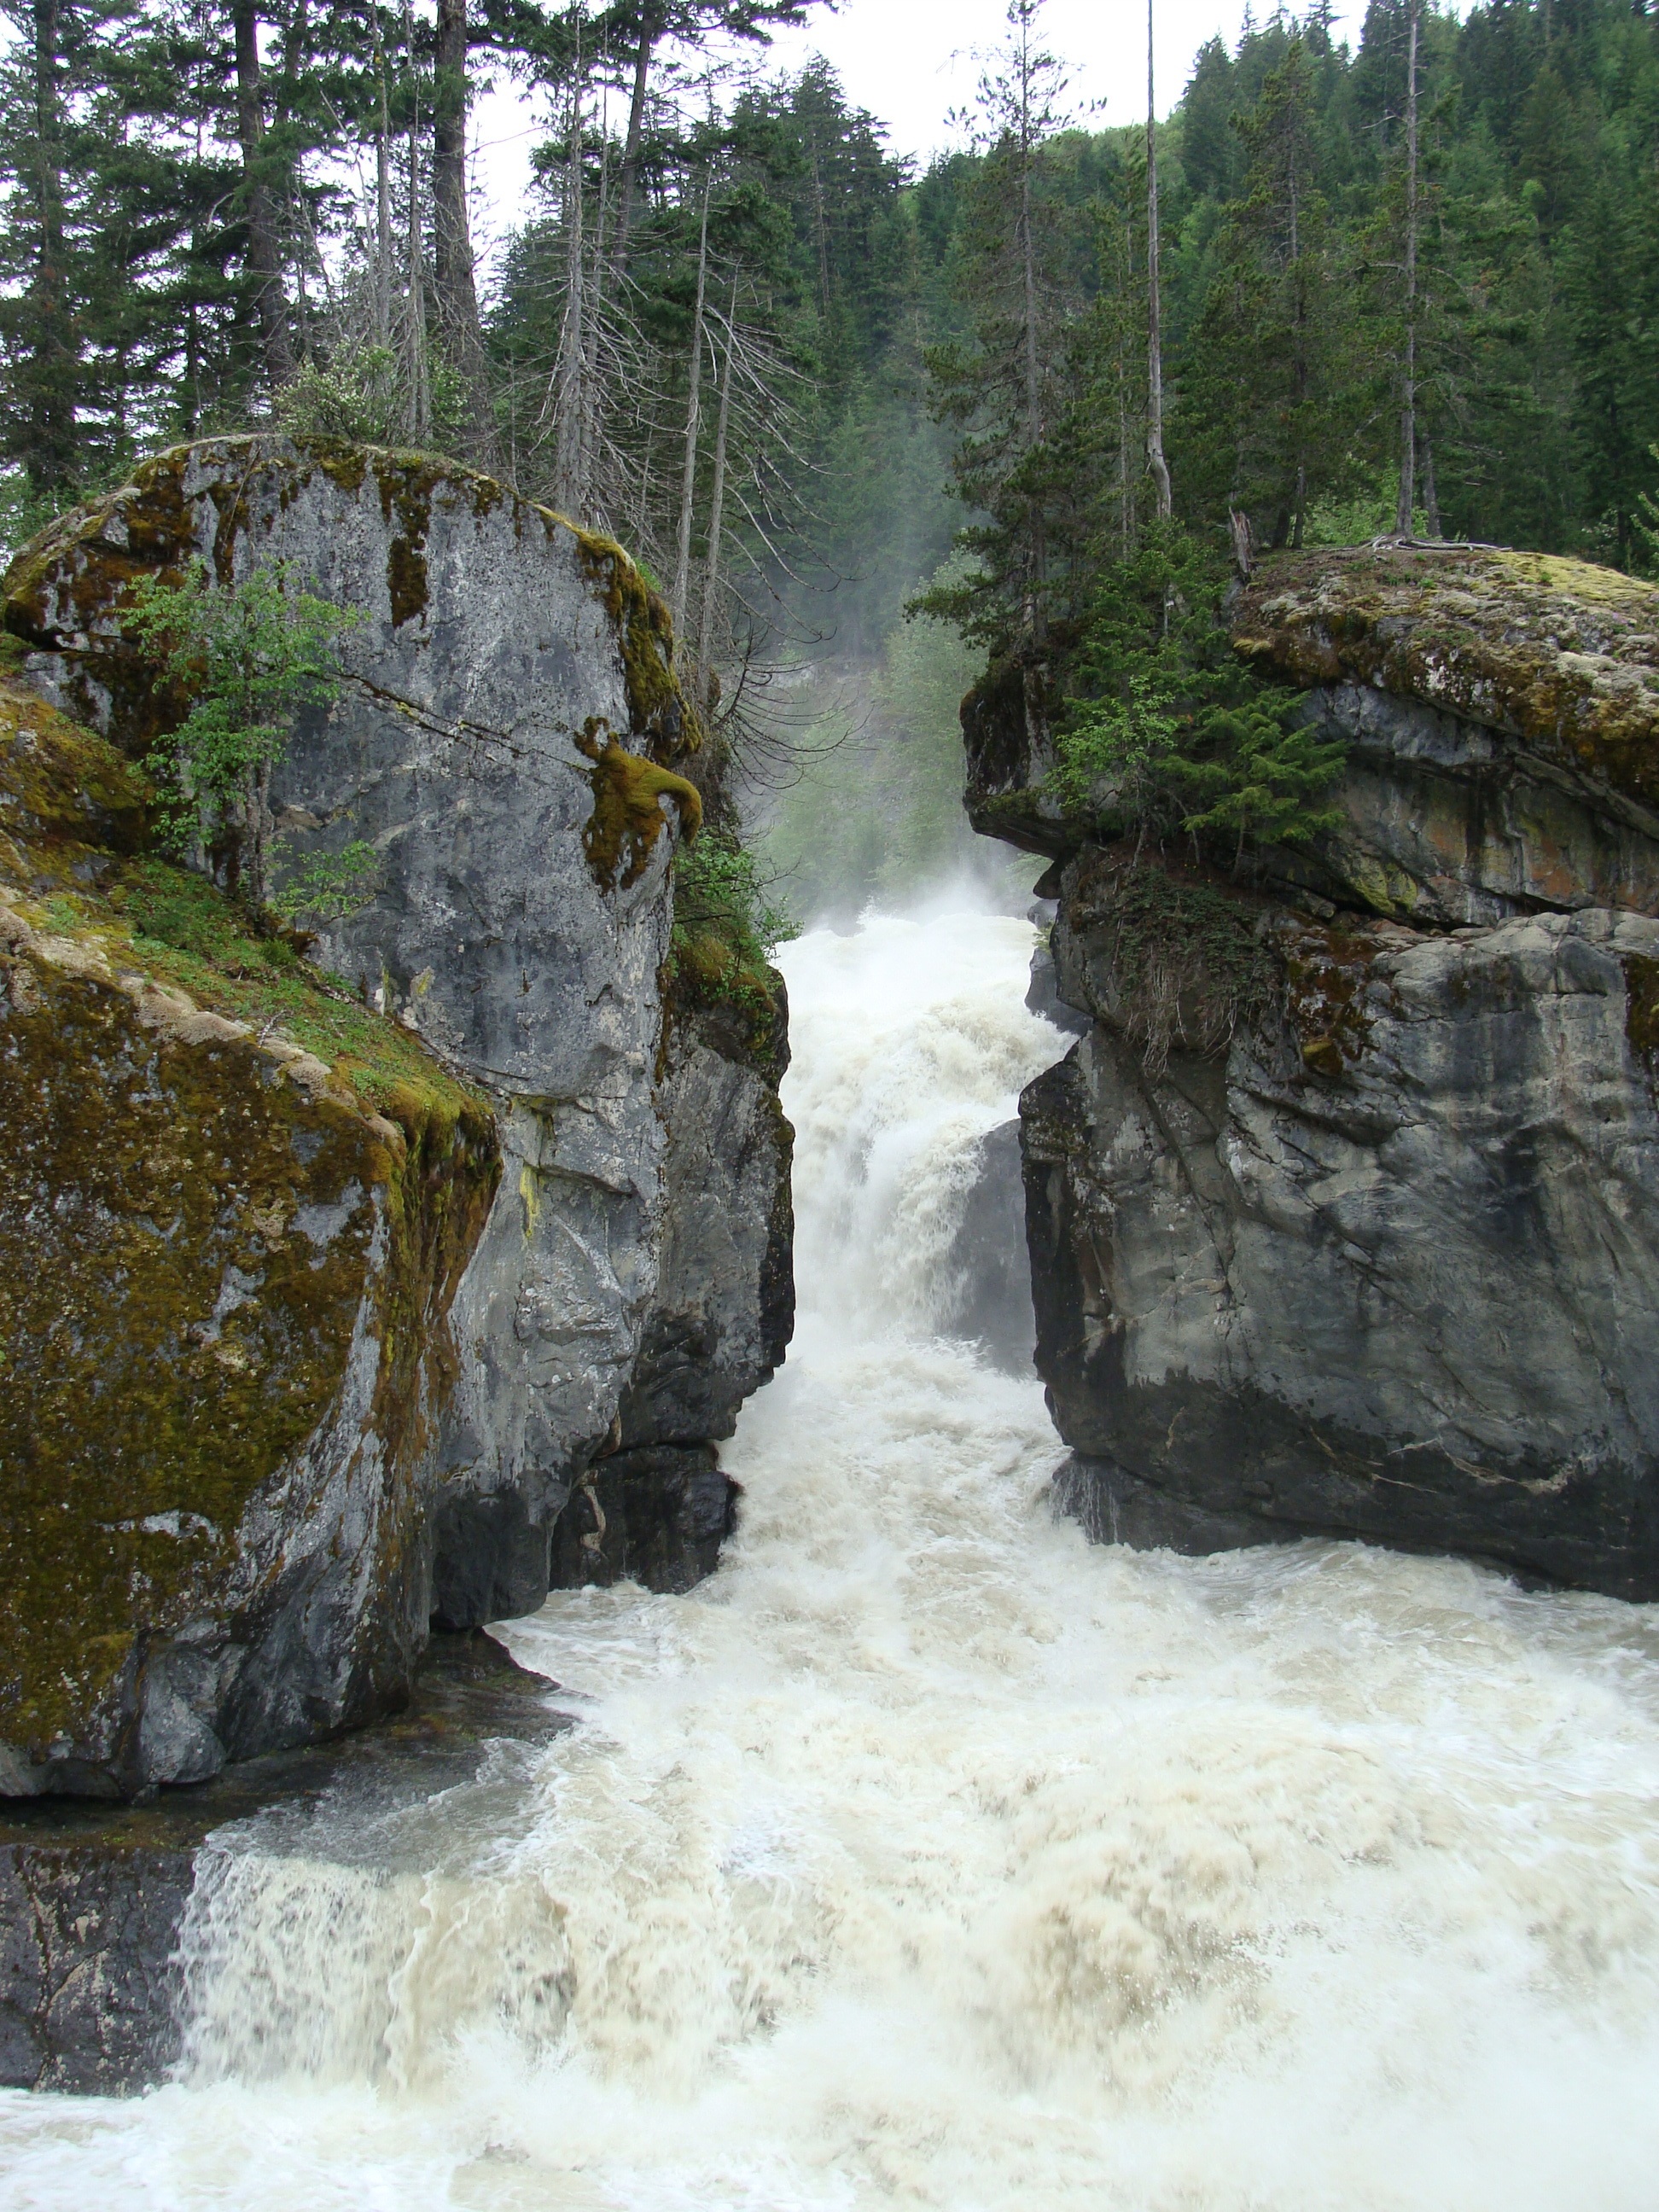
water, waterfall, wilderness, river, valley, stream, rapid, rocky, body of water, canadian, ravine, water feature, watercourse, wadi